Interstate 5 in Oregon

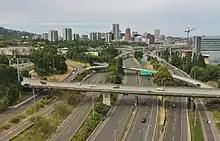
Aerial view of Interstate 5 at its interchange with I-405 in Downtown Portland, as seen from the Portland Aerial Tram.

The highway bisects downtown Wilsonville and its adjacent suburban neighborhoods, continuing north along the WES Commuter Rail line into Tualatin. On the south side of the city, I-5 intersects the south end of I-205, a bypass of Portland serving Oregon City and eastern Portland. The freeway crosses over the Tualatin River into Durham, where it passes the Bridgeport Village shopping center, before entering Tigard and an intersection with OR 217, a major freeway that connects to Beaverton. I-5 then enters Multnomah County and the city of Portland, where it travels around Mount Sylvania and through a meandering course along Barbur Boulevard (part of OR 99W) across several hilltops. In the South Burlingame neighborhood, the freeway begins a fishhook-shaped turn through the "Terwilliger curves", a notoriously dangerous section of I-5 that changes directions five times in . The area averaged about 100 collisions and crashes per year between 1995 and 2005.